ROH Pure Championship

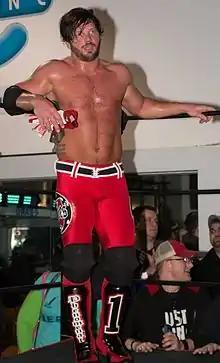
Inaugural champion AJ Styles. In 2004, AJ Styles became the inaugural champion. His reign was not recognized until 2014 due to the Rob Feinstein controversy.

The title was originally named the ROH Pure Wrestling Championship and A.J. Styles defeated CM Punk in the final of an eight-man, one night tournament to crown the first champion. The tournament took place at the "Second Anniversary Show" and also featured John Walters, Chris Sabin, Doug Williams, Matt Stryker, Josh Daniels and Jimmy Rave.